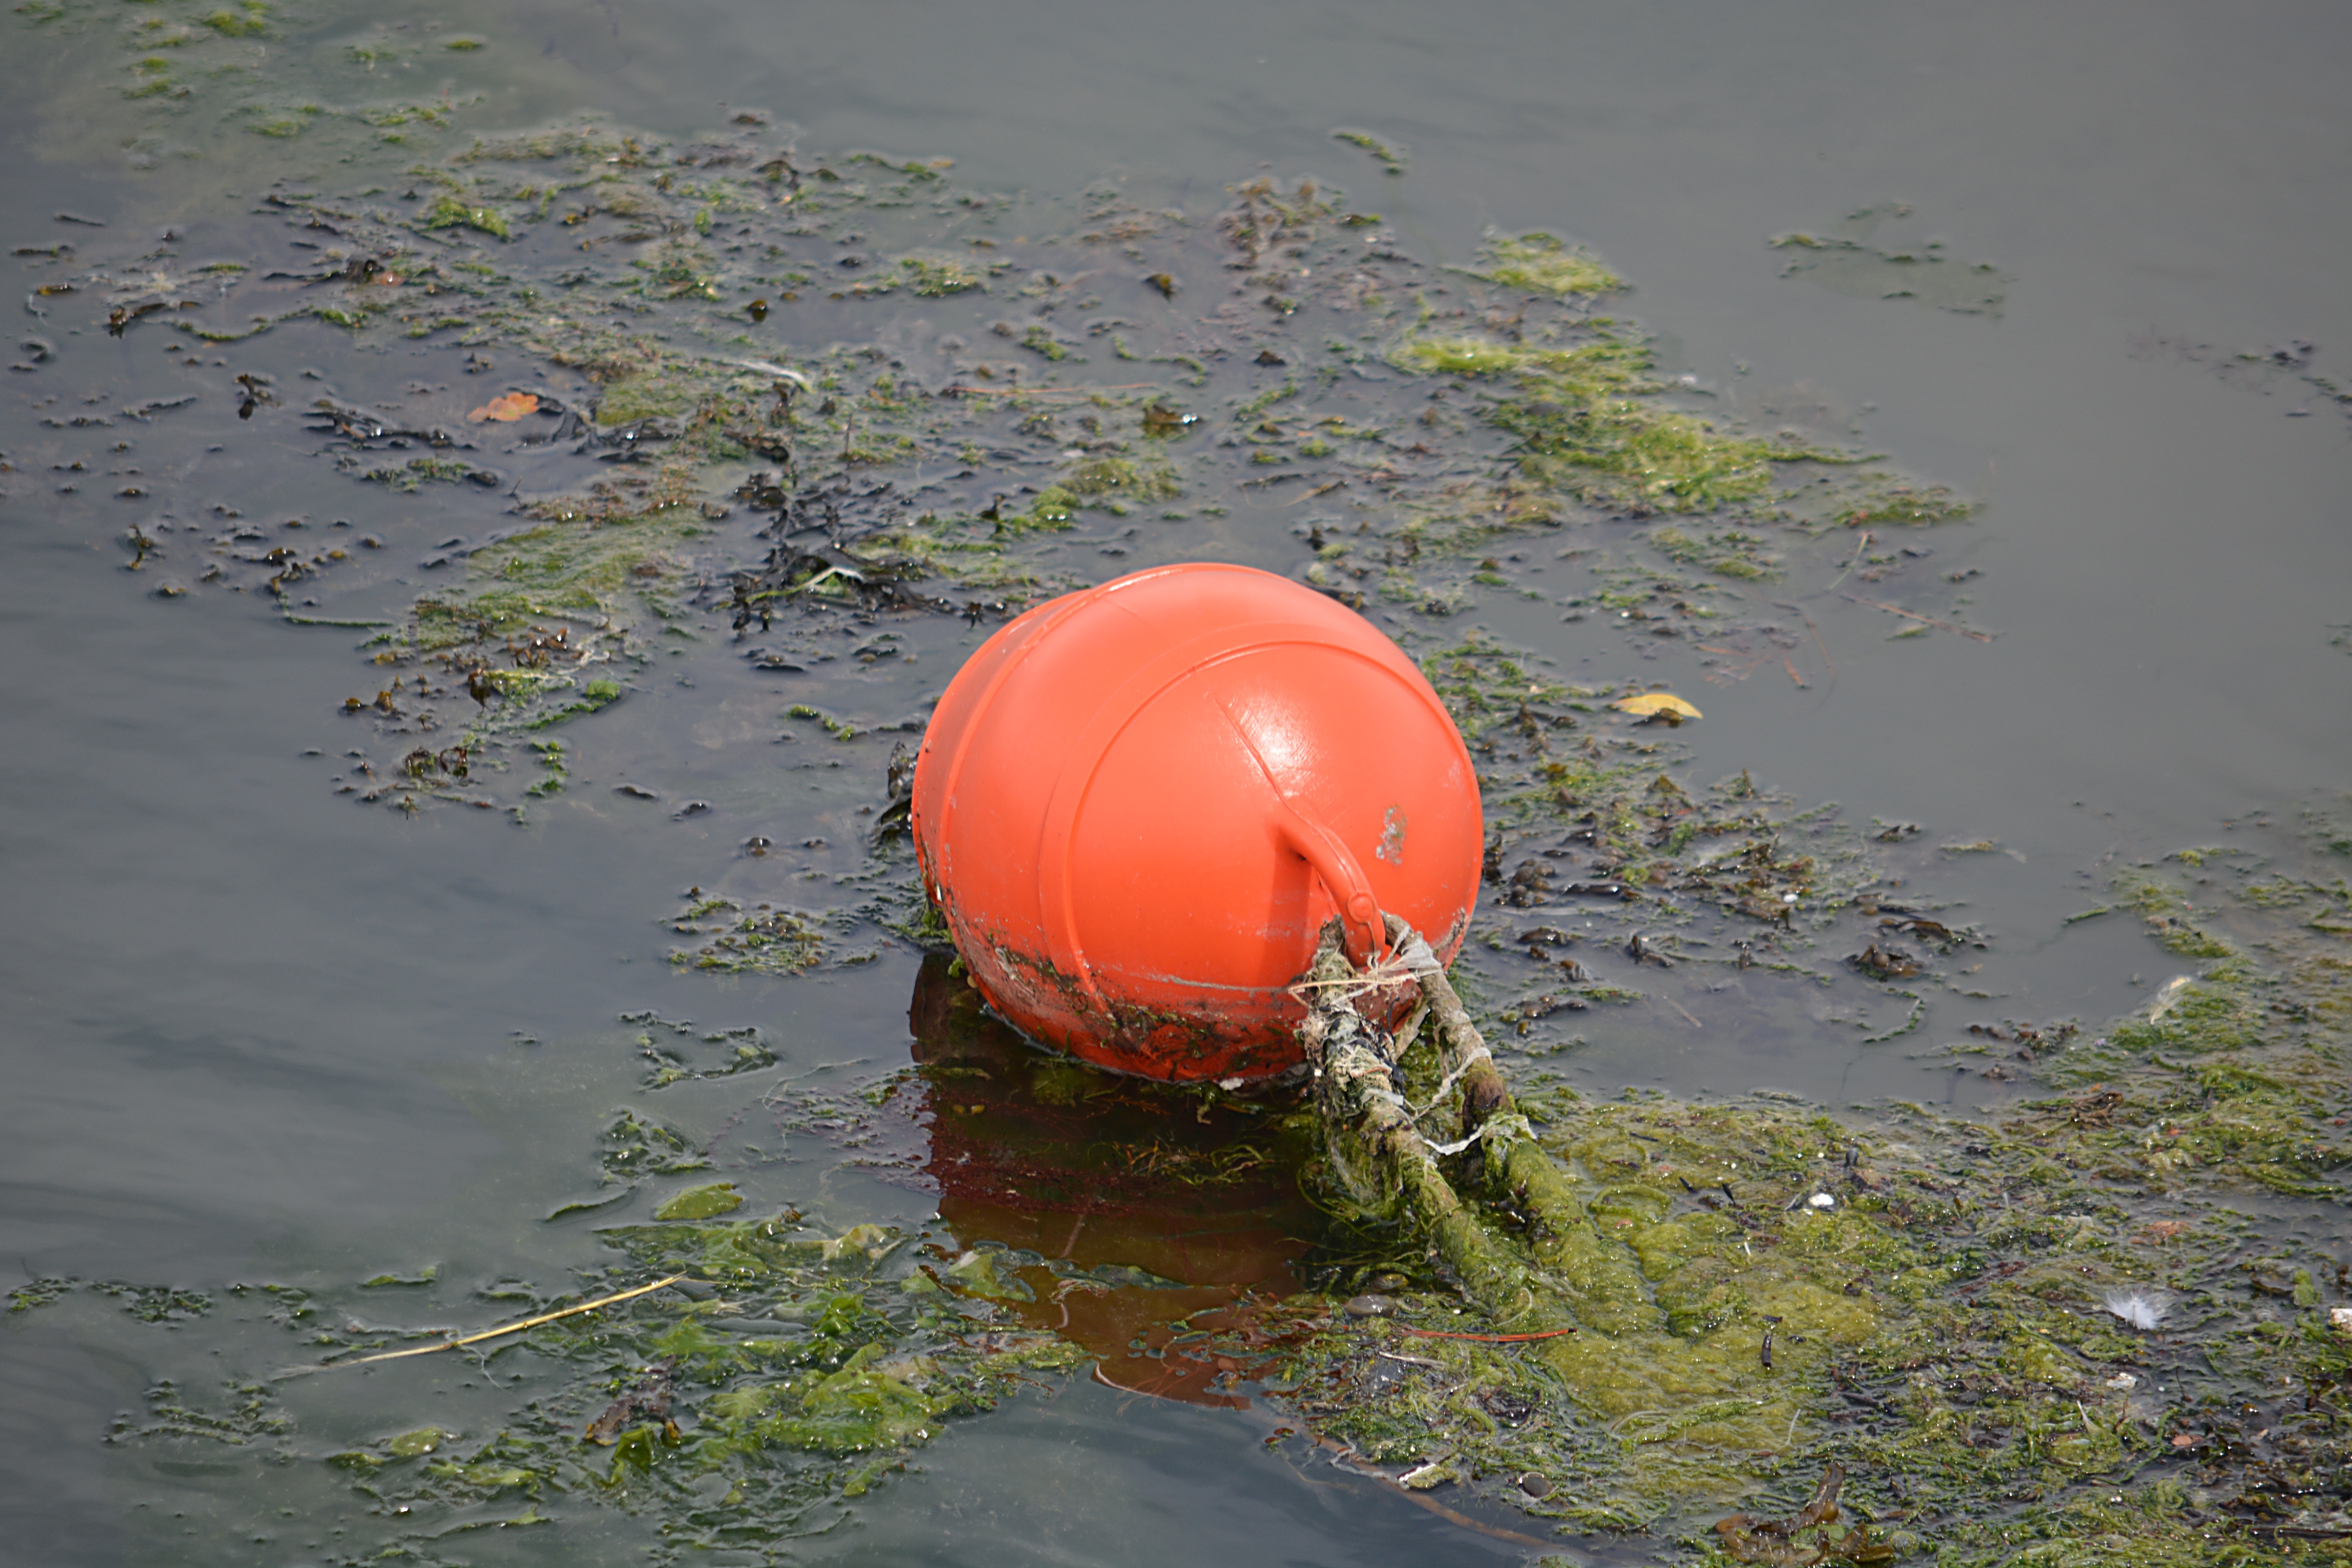
sea, water, boat, shore, lake, river, reflection, red, vehicle, colors, marine, navigation, maritime, buoys